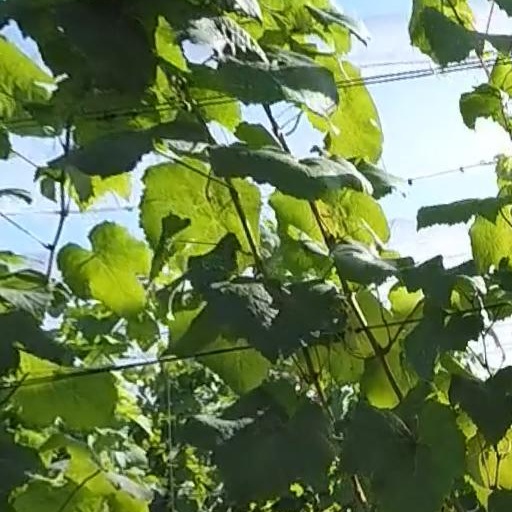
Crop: grape